Coronation of Charles III and Camilla

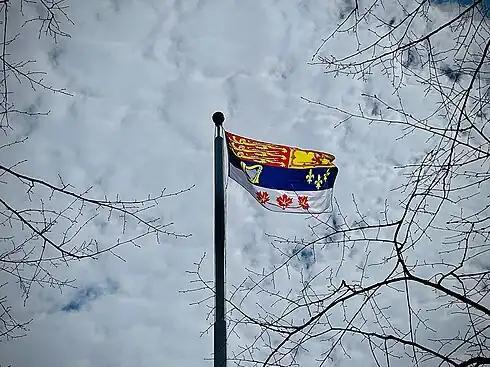
The new royal standard of Canada, flown outside Government House, Halifax, after its unveiling on 6 May

The Isle of Man government organised three days of festivities from 6 to 8 May. A Coronation Event Fund was established to assist local authorities, community groups, and charities help finance celebrations. On 7 May, a Biosphere Bee Community Picnic took place, and the Legislative Buildings in Douglas was also lit up. A collection of 12 Isle of Man stamps featuring photos of Charles and Camilla, portraits of the King, and the royal cypher were also released in April 2023. In keeping with the Manx tradition of giving two peregrine falcons to the Lord of Mann upon their coronation, the Isle of Man gifted Charles a wooden bowl adorned with two silver falcons made by local crafts people.